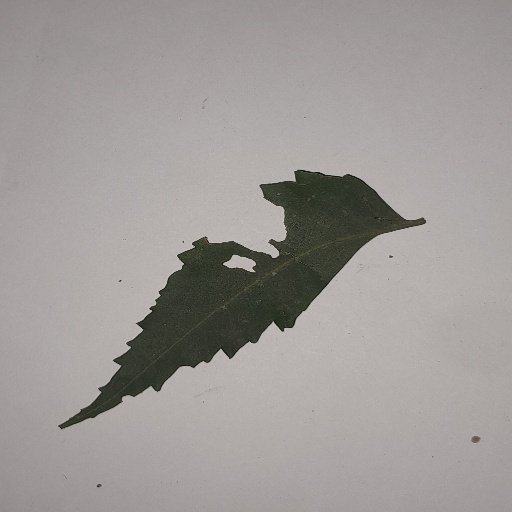
Species: Neem
Leaf condition: Shot Hole Leaf